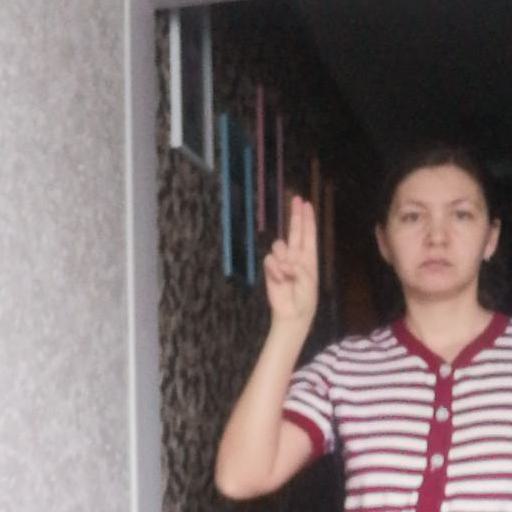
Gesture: two_up